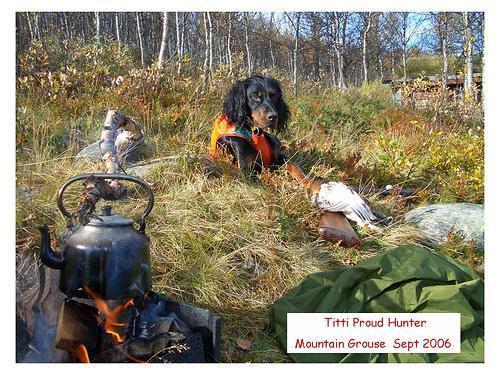
Gordon_setter